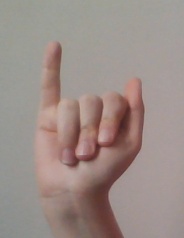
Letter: meem